Mikoyan MiG-29K

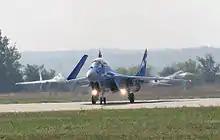
MiG-29K fighter at Zhukovskiy LII air field

The MiG-29K is modified from the Mikoyan MiG-29M for naval operations. The airframe and undercarriage are reinforced to withstand the stress experienced upon landing. Folding wings, an arrestor hook, and catapult attachments were added for carrier operations; the aircraft's undercarriage track was also widened. The MiG-29K, unlike the early MiG-29, can both conduct aerial refueling and "buddy" refuel other aircraft.